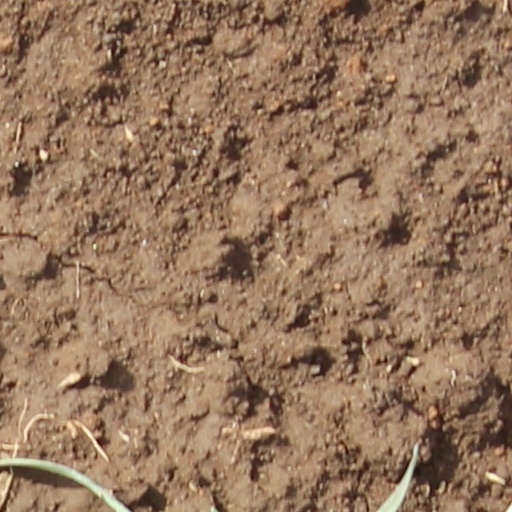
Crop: wheat